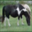
Label: horse